Changing table

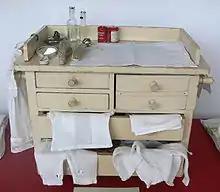
A changing table

A changing table is a small raised platform designed to allow a person to change a child's diaper. It has been estimated that a child will have used 2400 diapers before it has become 1 year old, which equates to about 6.6 diapers per day. Most children stop using diapers some time between 2 and 5 years of age.